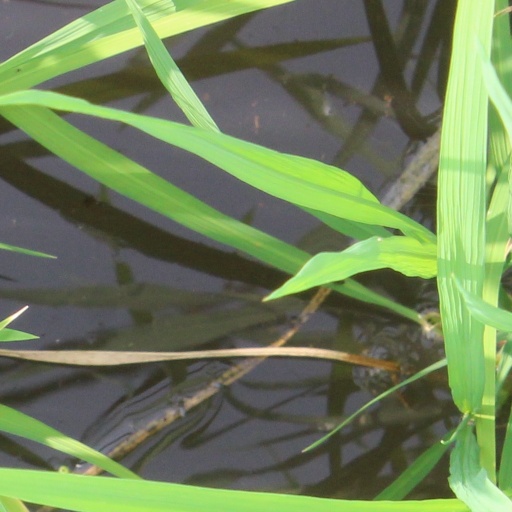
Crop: rice